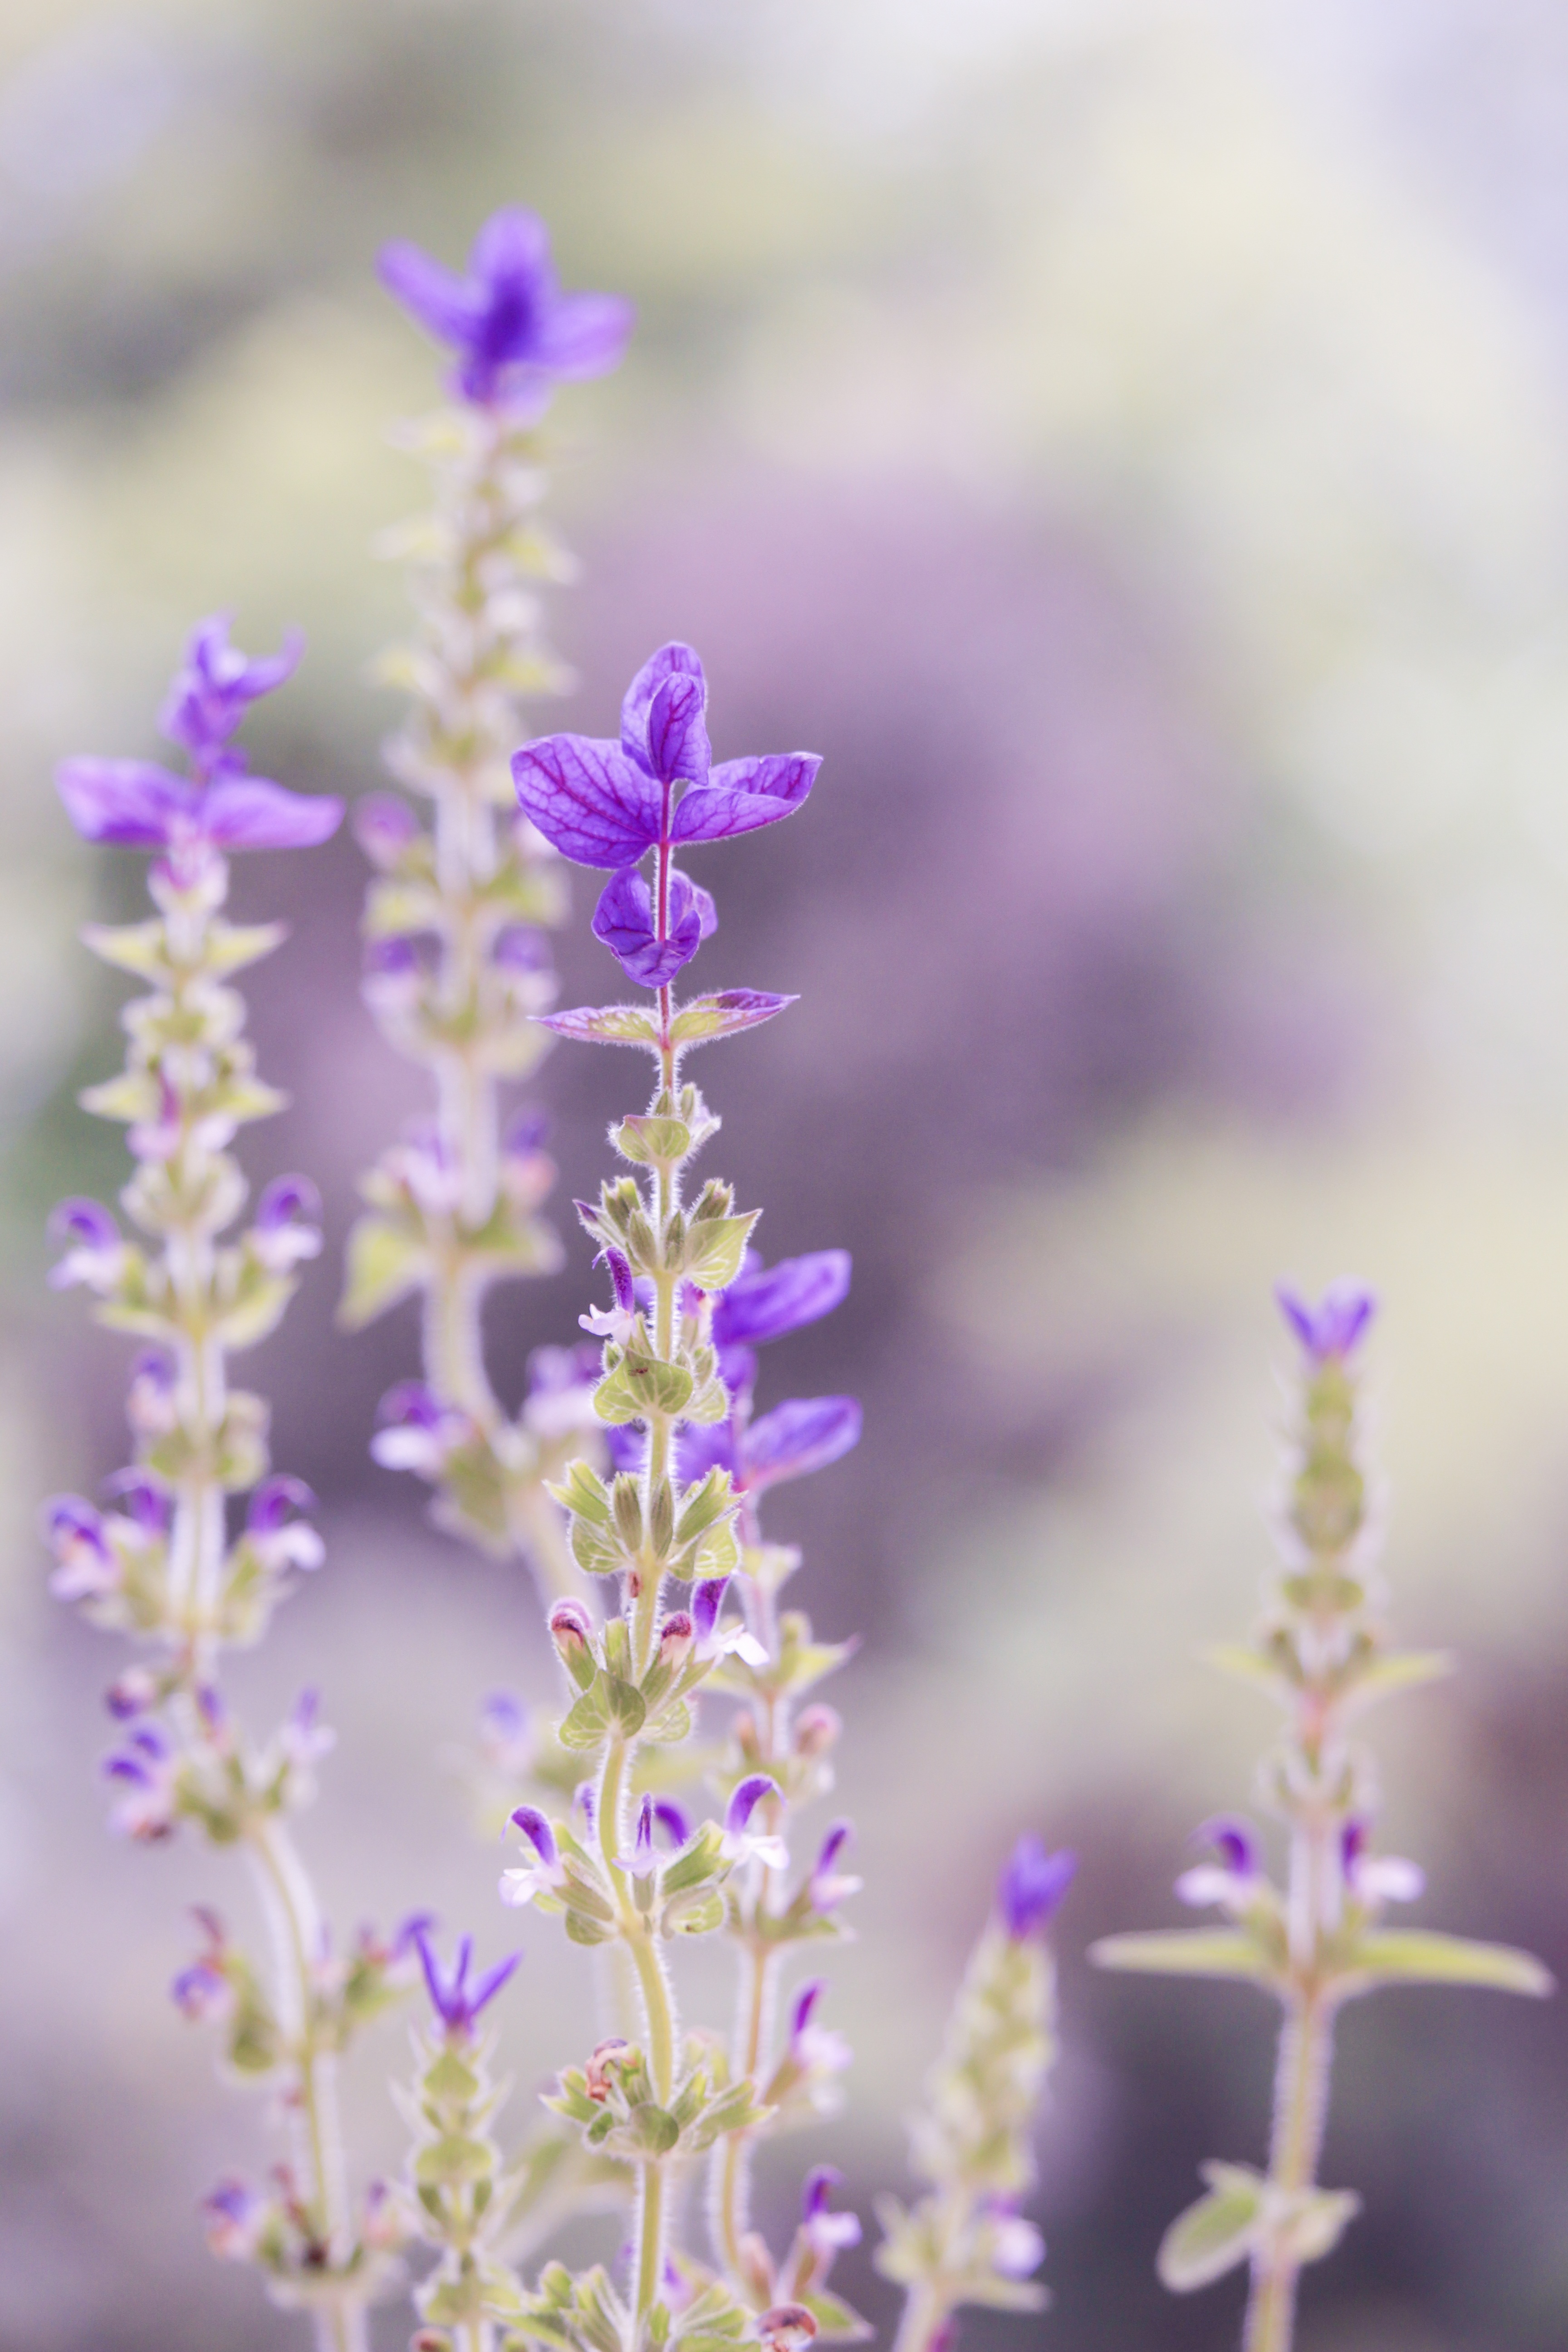
nature, blossom, plant, flower, purple, herb, botany, flora, lavender, wildflower, sage, pastel, soft, macro photography, flowering plant, soft focus, plant stem, land plant, english lavender